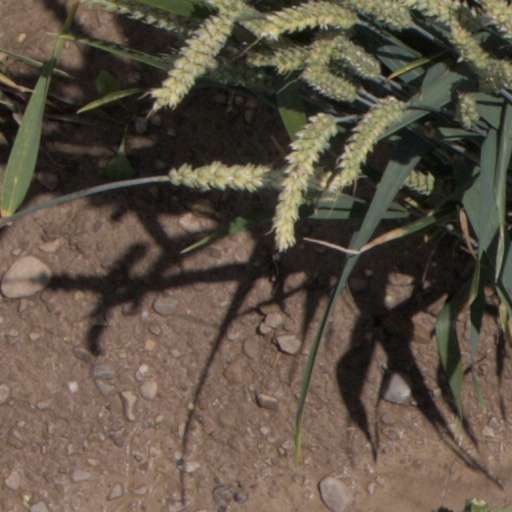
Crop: wheat